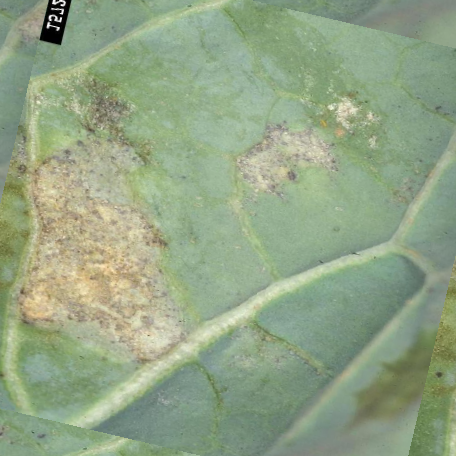
Label: Downy Mildew